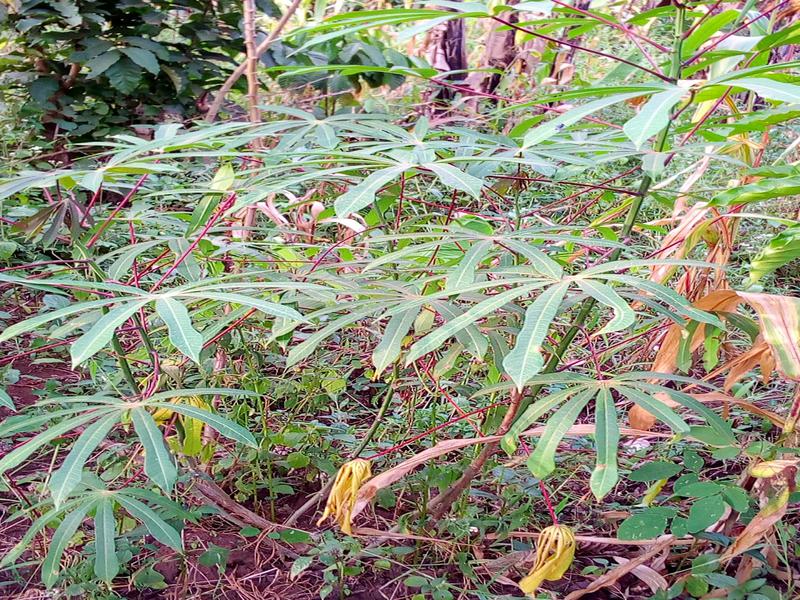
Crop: cassava
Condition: healthy